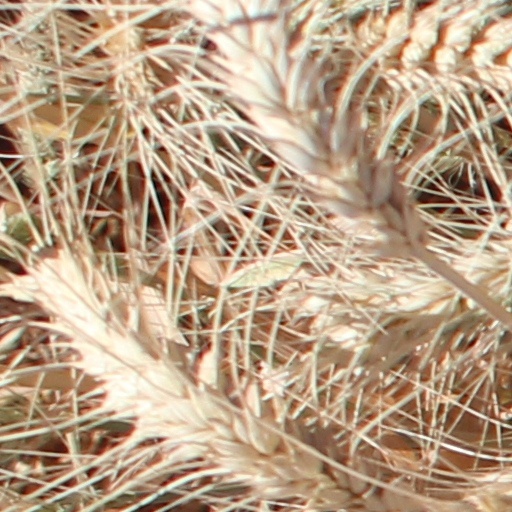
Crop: wheat